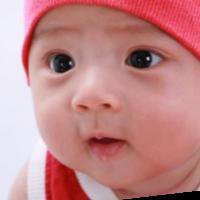
Age group: age 01-10